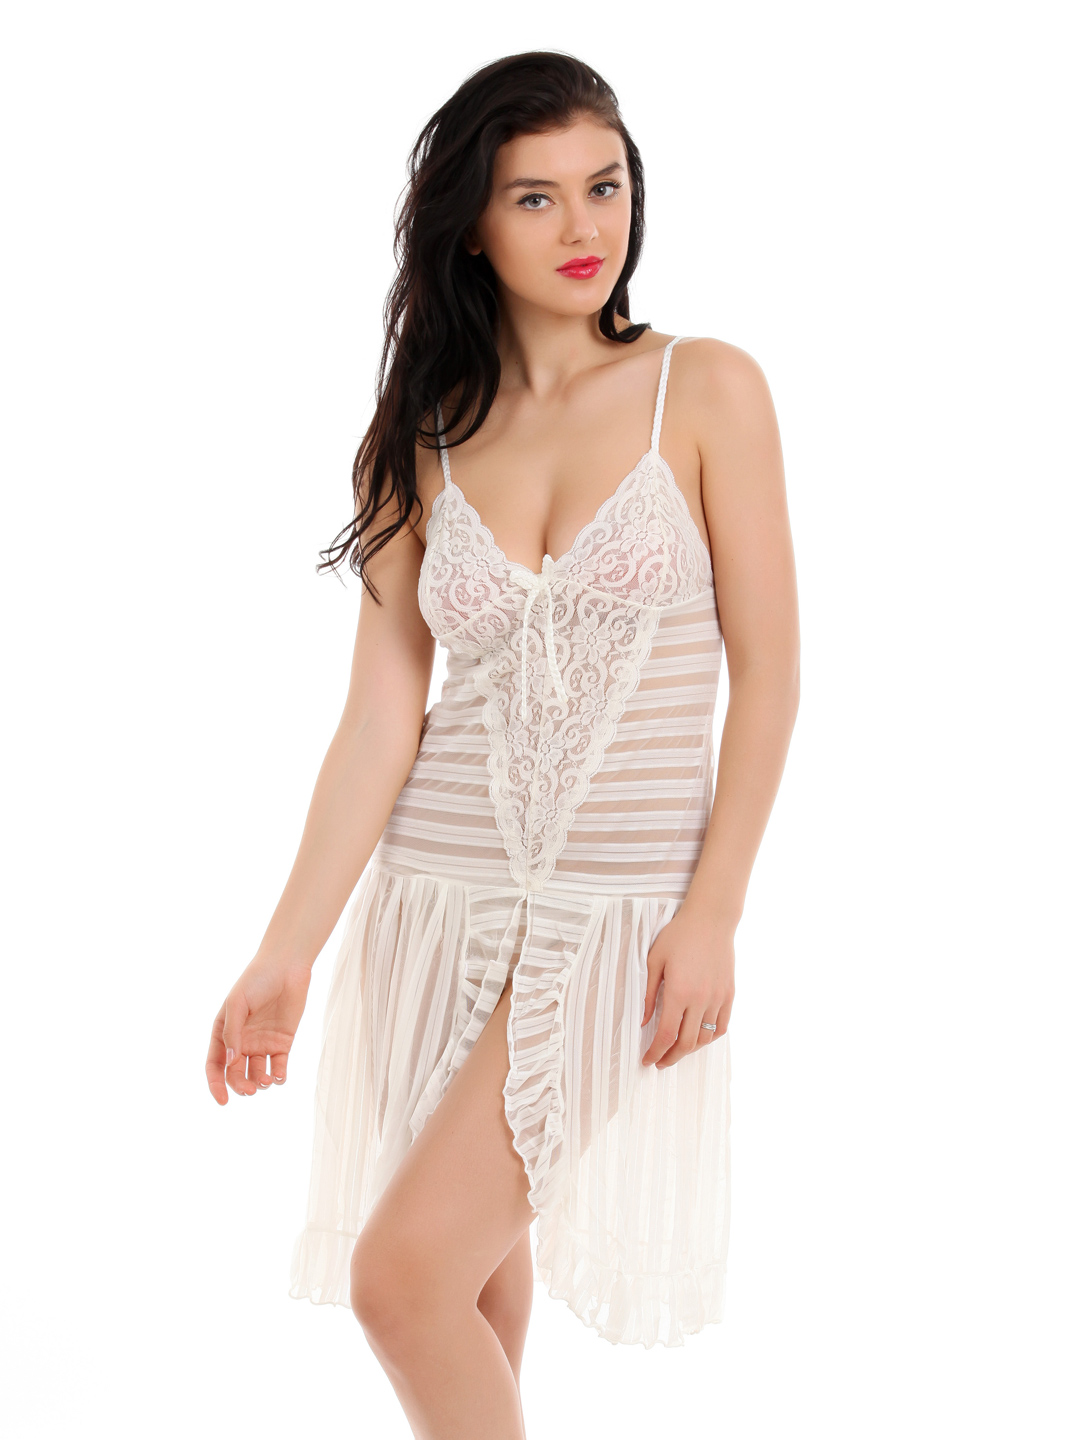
Red Rose White Nightdress
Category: Apparel / Loungewear and Nightwear / Nightdress
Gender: Women
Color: White
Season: Summer 2017
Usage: Casual